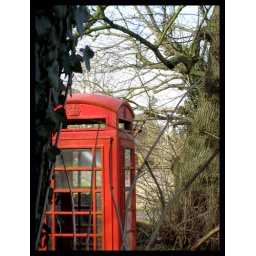
The red phone box in Chilton is nestled between two trees